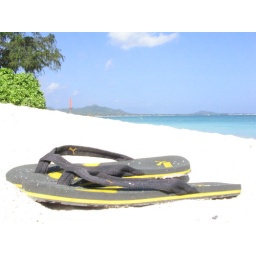
perfect white sands and clear blue water. taken in Hawaii during my vacation. i want my flip flop back!!!!!!!